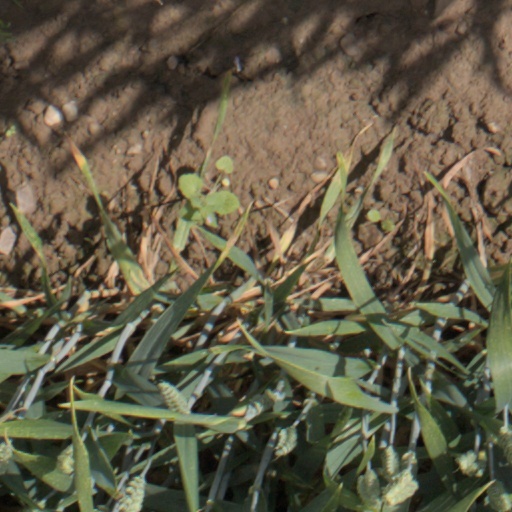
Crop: wheat